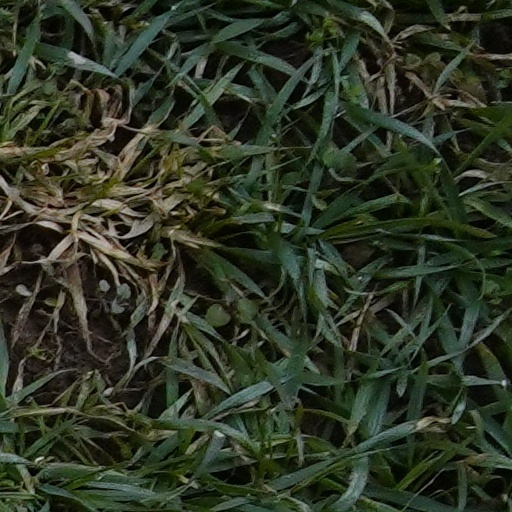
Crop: wheat